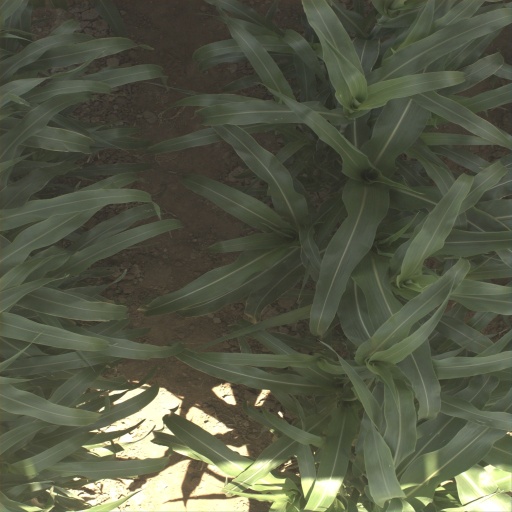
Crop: sorghum